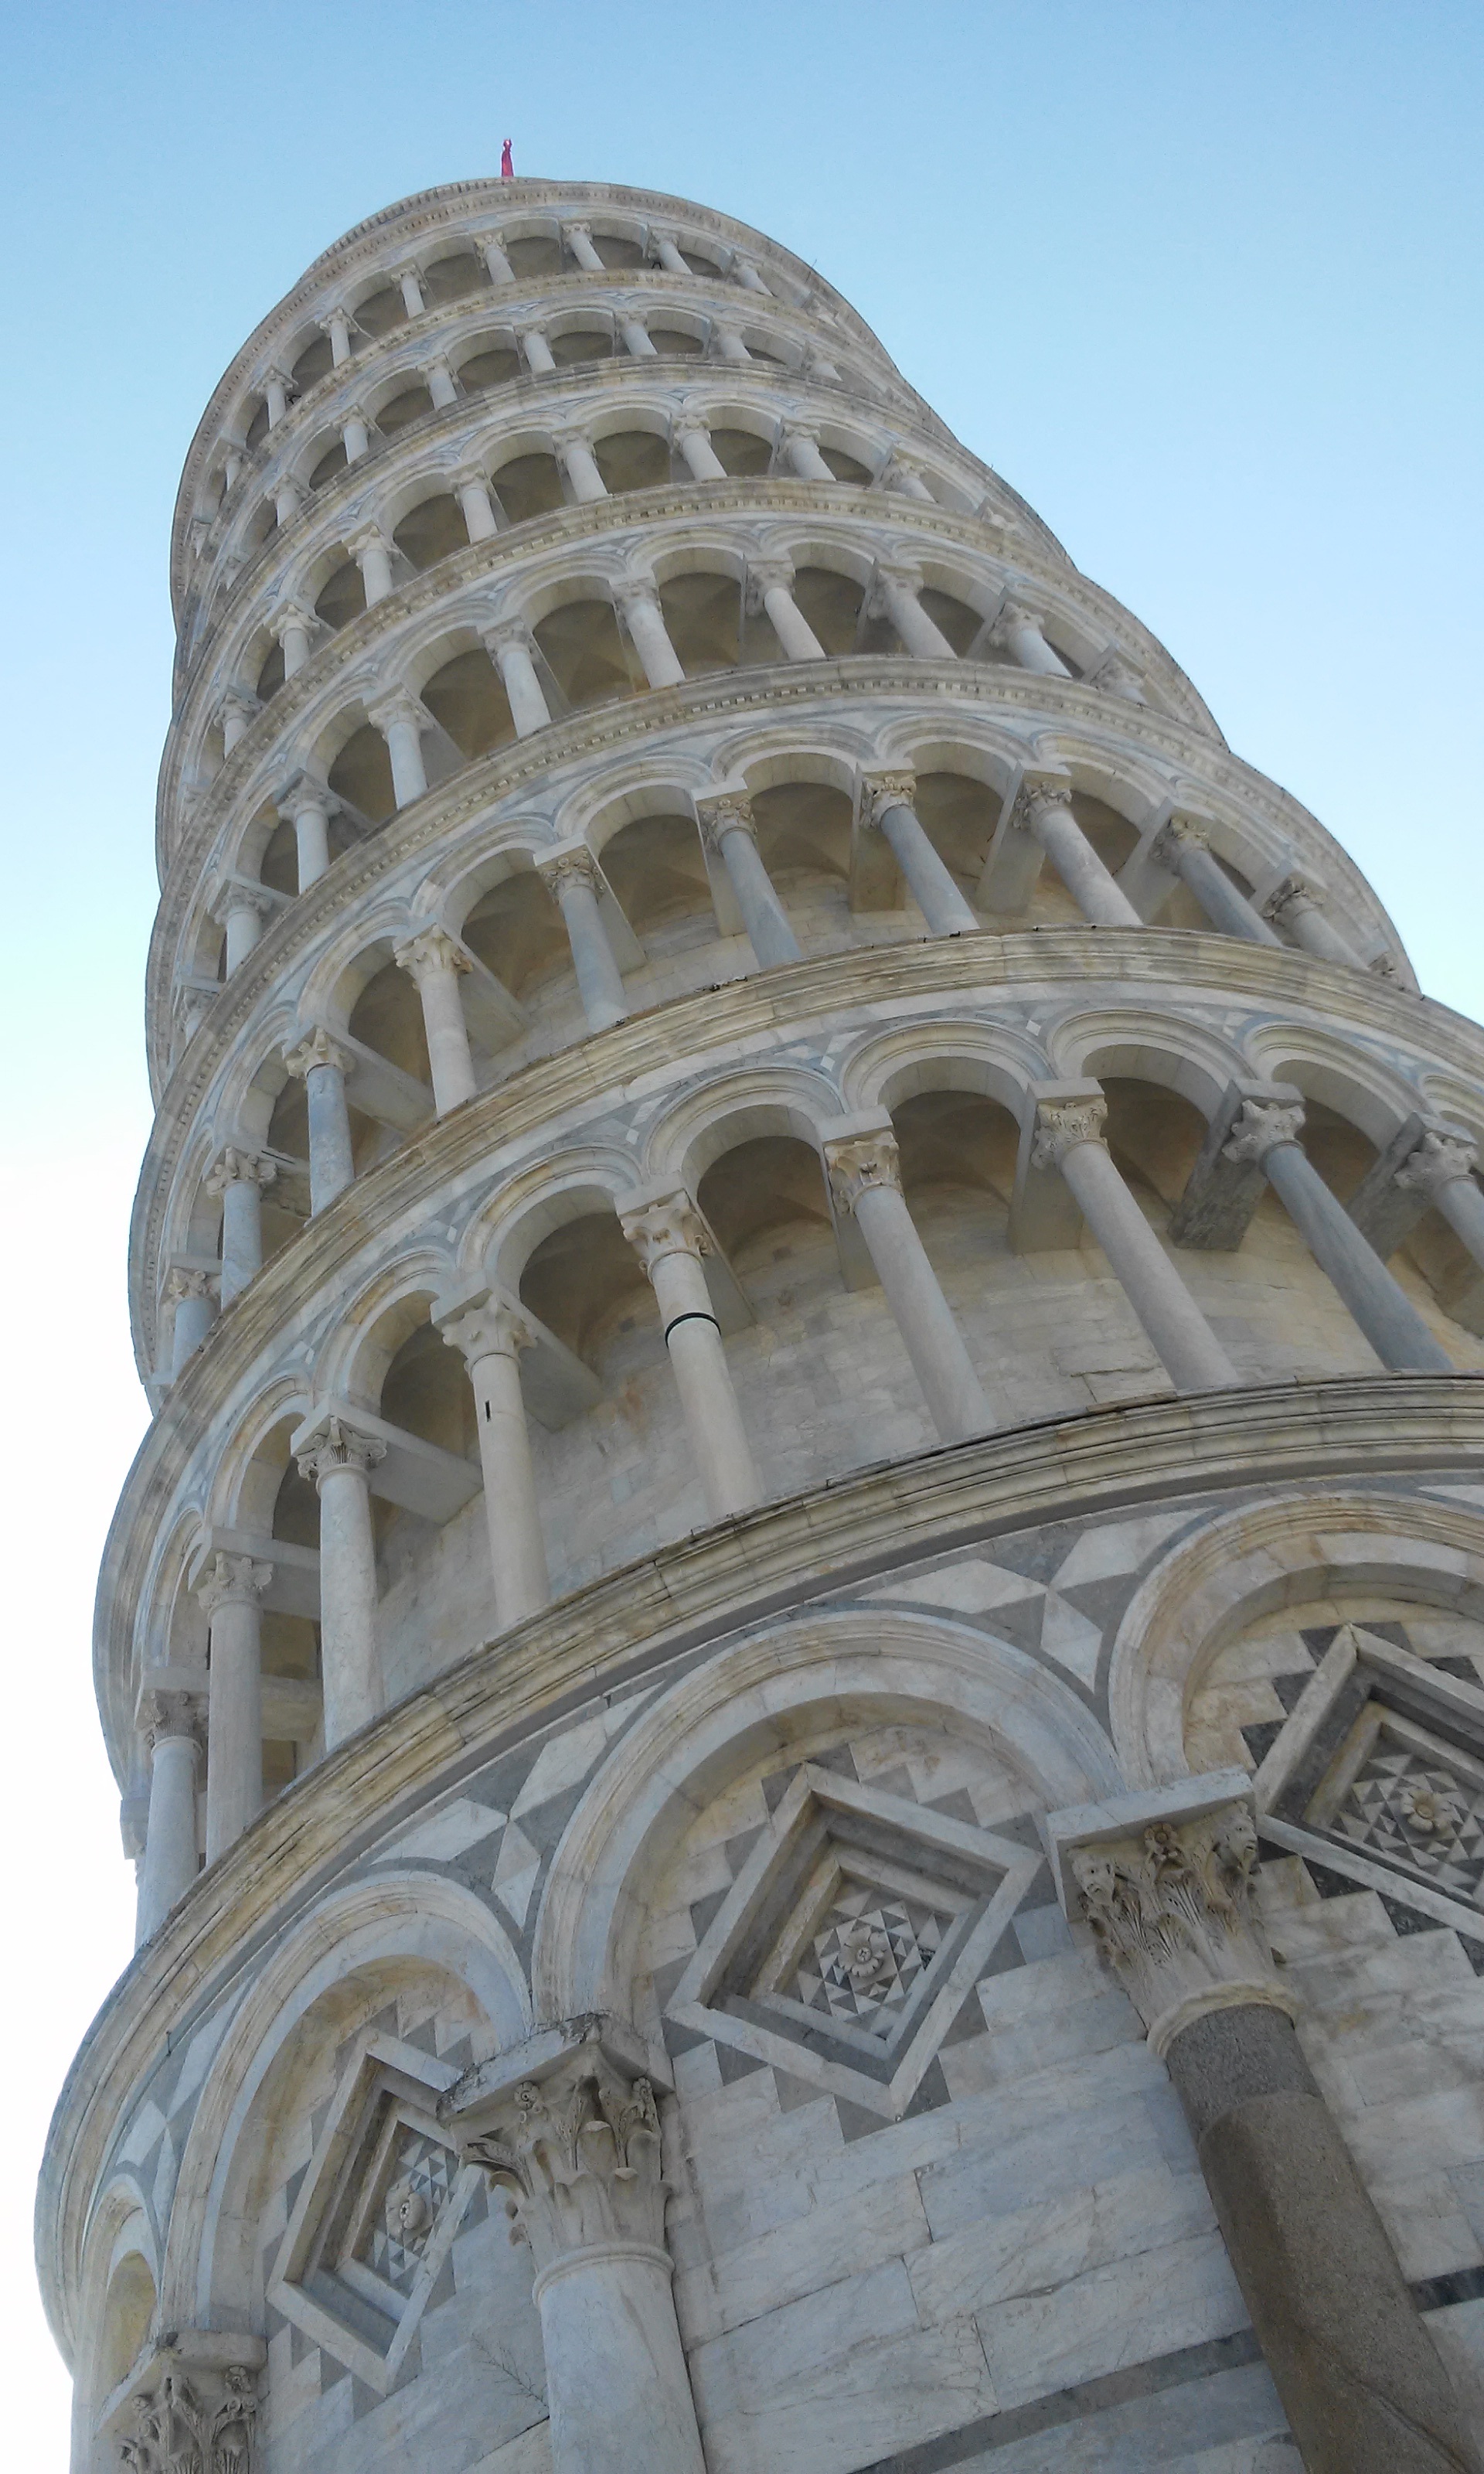
architecture, structure, building, monument, arch, tower, landmark, place of worship, baptistery, sculpture, temple, holidays, pisa, italia, dome, archaeological site, stone carving, historic site, ancient history, ancient roman architecture